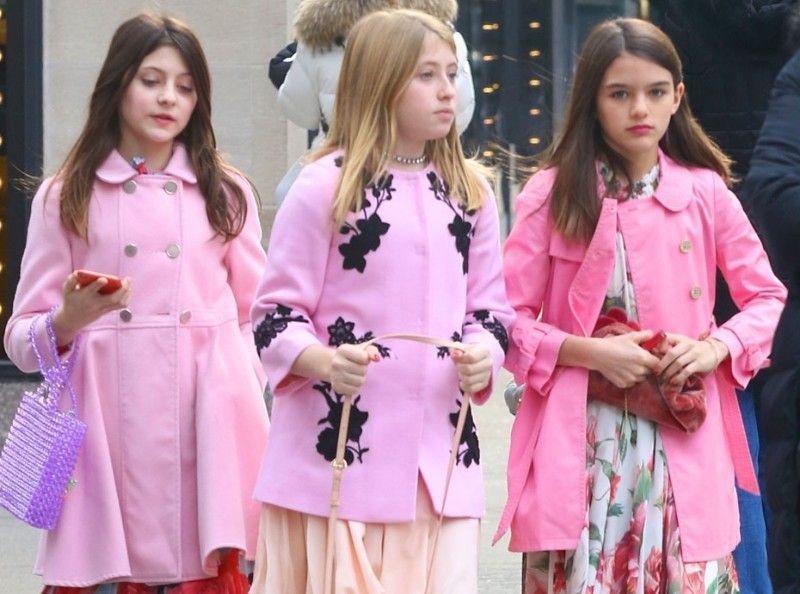
Gender: women